Royal 22nd Regiment

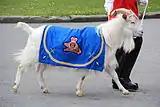
Batiste X, mascot of the regiment

In the Second World War, the regiment was part of the 3rd Canadian Infantry Brigade and the 1st Canadian Infantry Division and was involved in intense combat in Italy, (where Captain Paul Triquet earned the Victoria Cross) and later in the Netherlands and northwest Germany.